Oberau station

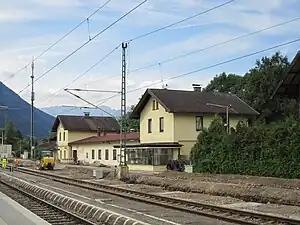
Construction work underway in 2010

Oberau station is a railway station in the municipality of Oberau, in Bavaria, Germany. It is located on the Munich–Garmisch-Partenkirchen railway of Deutsche Bahn.